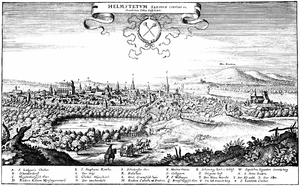
Helmstedt / Billedgalleri
Helmstedt er administrationsby i Landkreis Helmstedt i den tyske delstat Niedersachsen. Den ligger mellem Elm og Lappwald, ca. 40 km øst for Braunschweig ved grænsen til Sachsen-Anhalt.